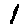
Label: 1